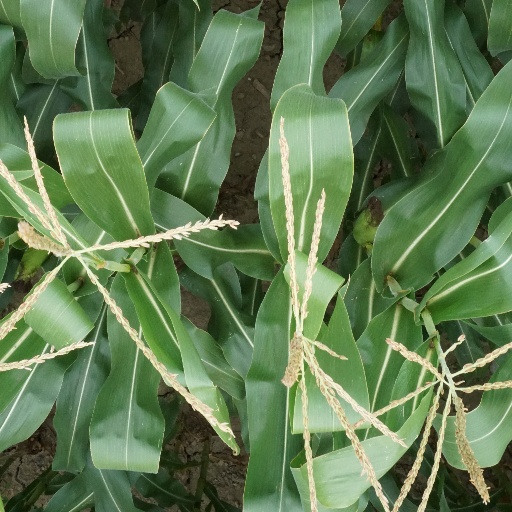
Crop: maize; corn